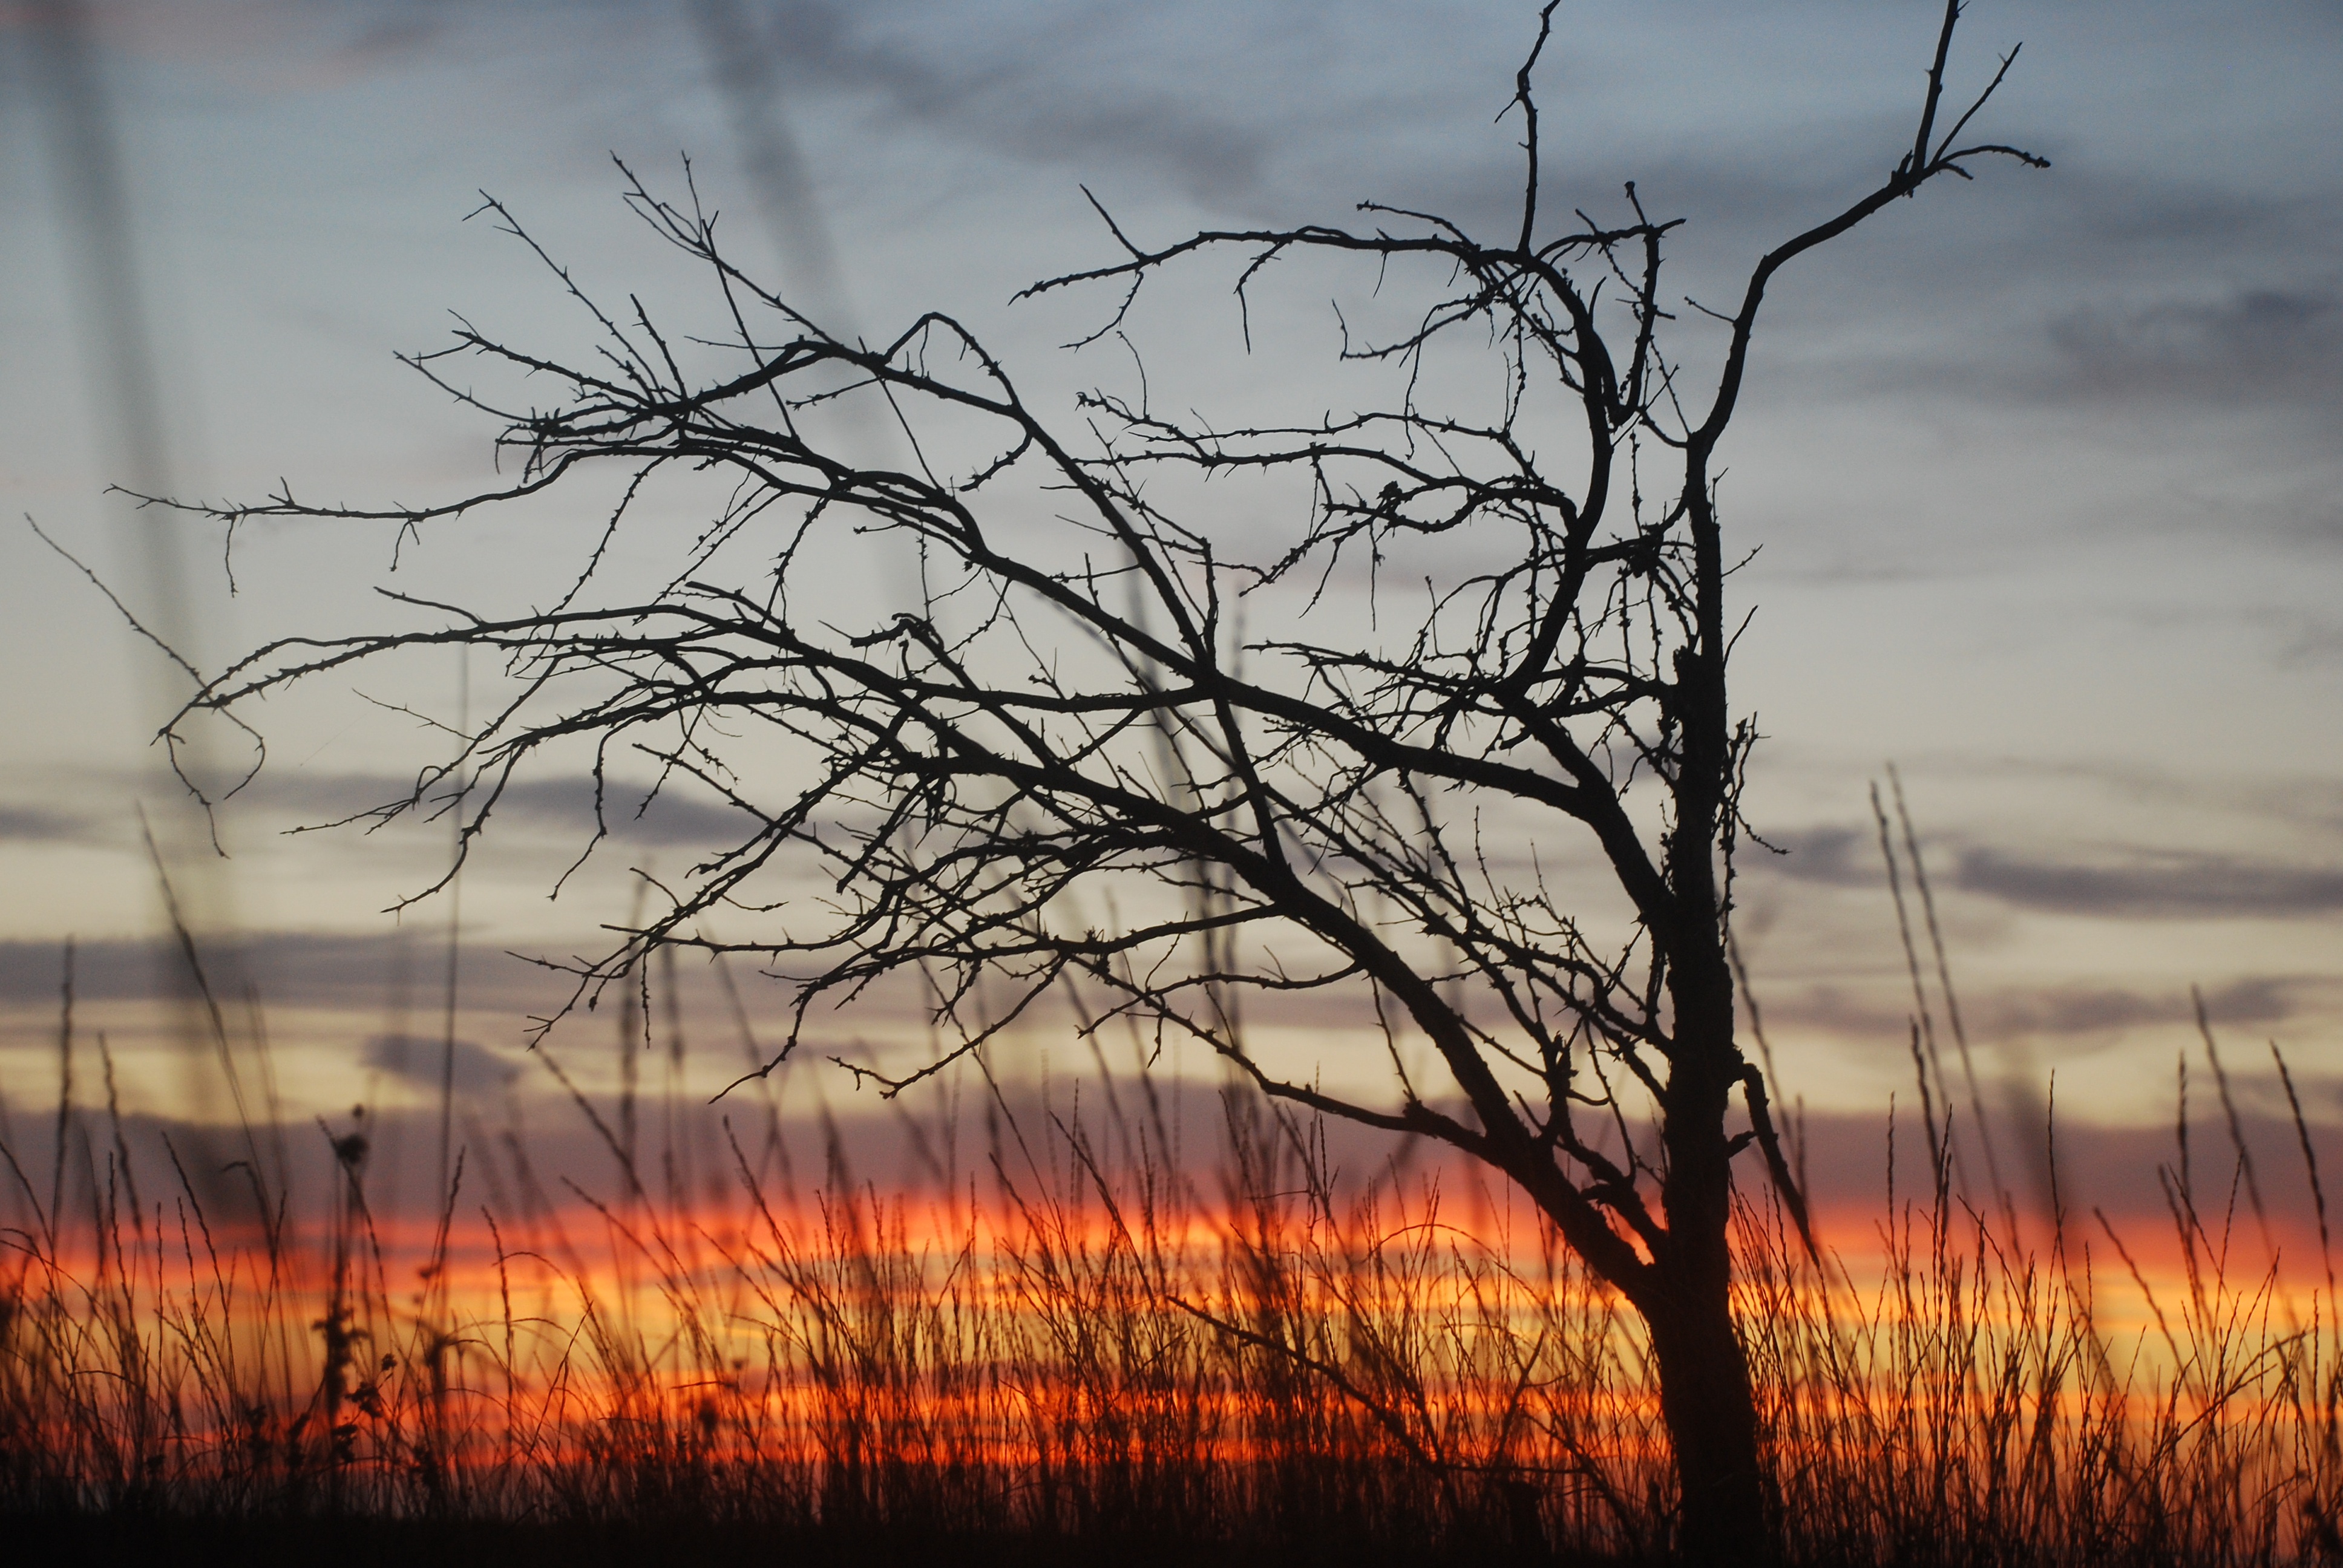
tree, nature, grass, branch, cloud, plant, sunrise, sunset, prairie, morning, dawn, evening, atmospheric phenomenon, grass family, woody plant